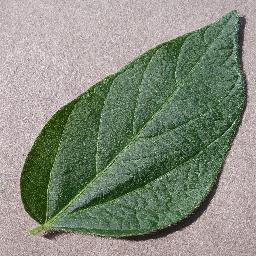
Label: Soybean___healthy